Olokun

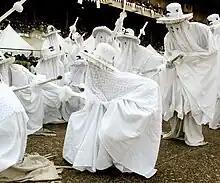
Eyo Olokun masquerades at the Eyo Festival in Lagos, Nigeria

Water deities are "ubiquitous and vitally important in southern Nigeria"; Olókun worship is especially noted in the cities of the Yoruba and Edo people in southwest Nigeria. In West African areas directly adjacent to the coast, Olokun takes a male form among his worshipers, while in the hinterland, Olokun is a female deity.